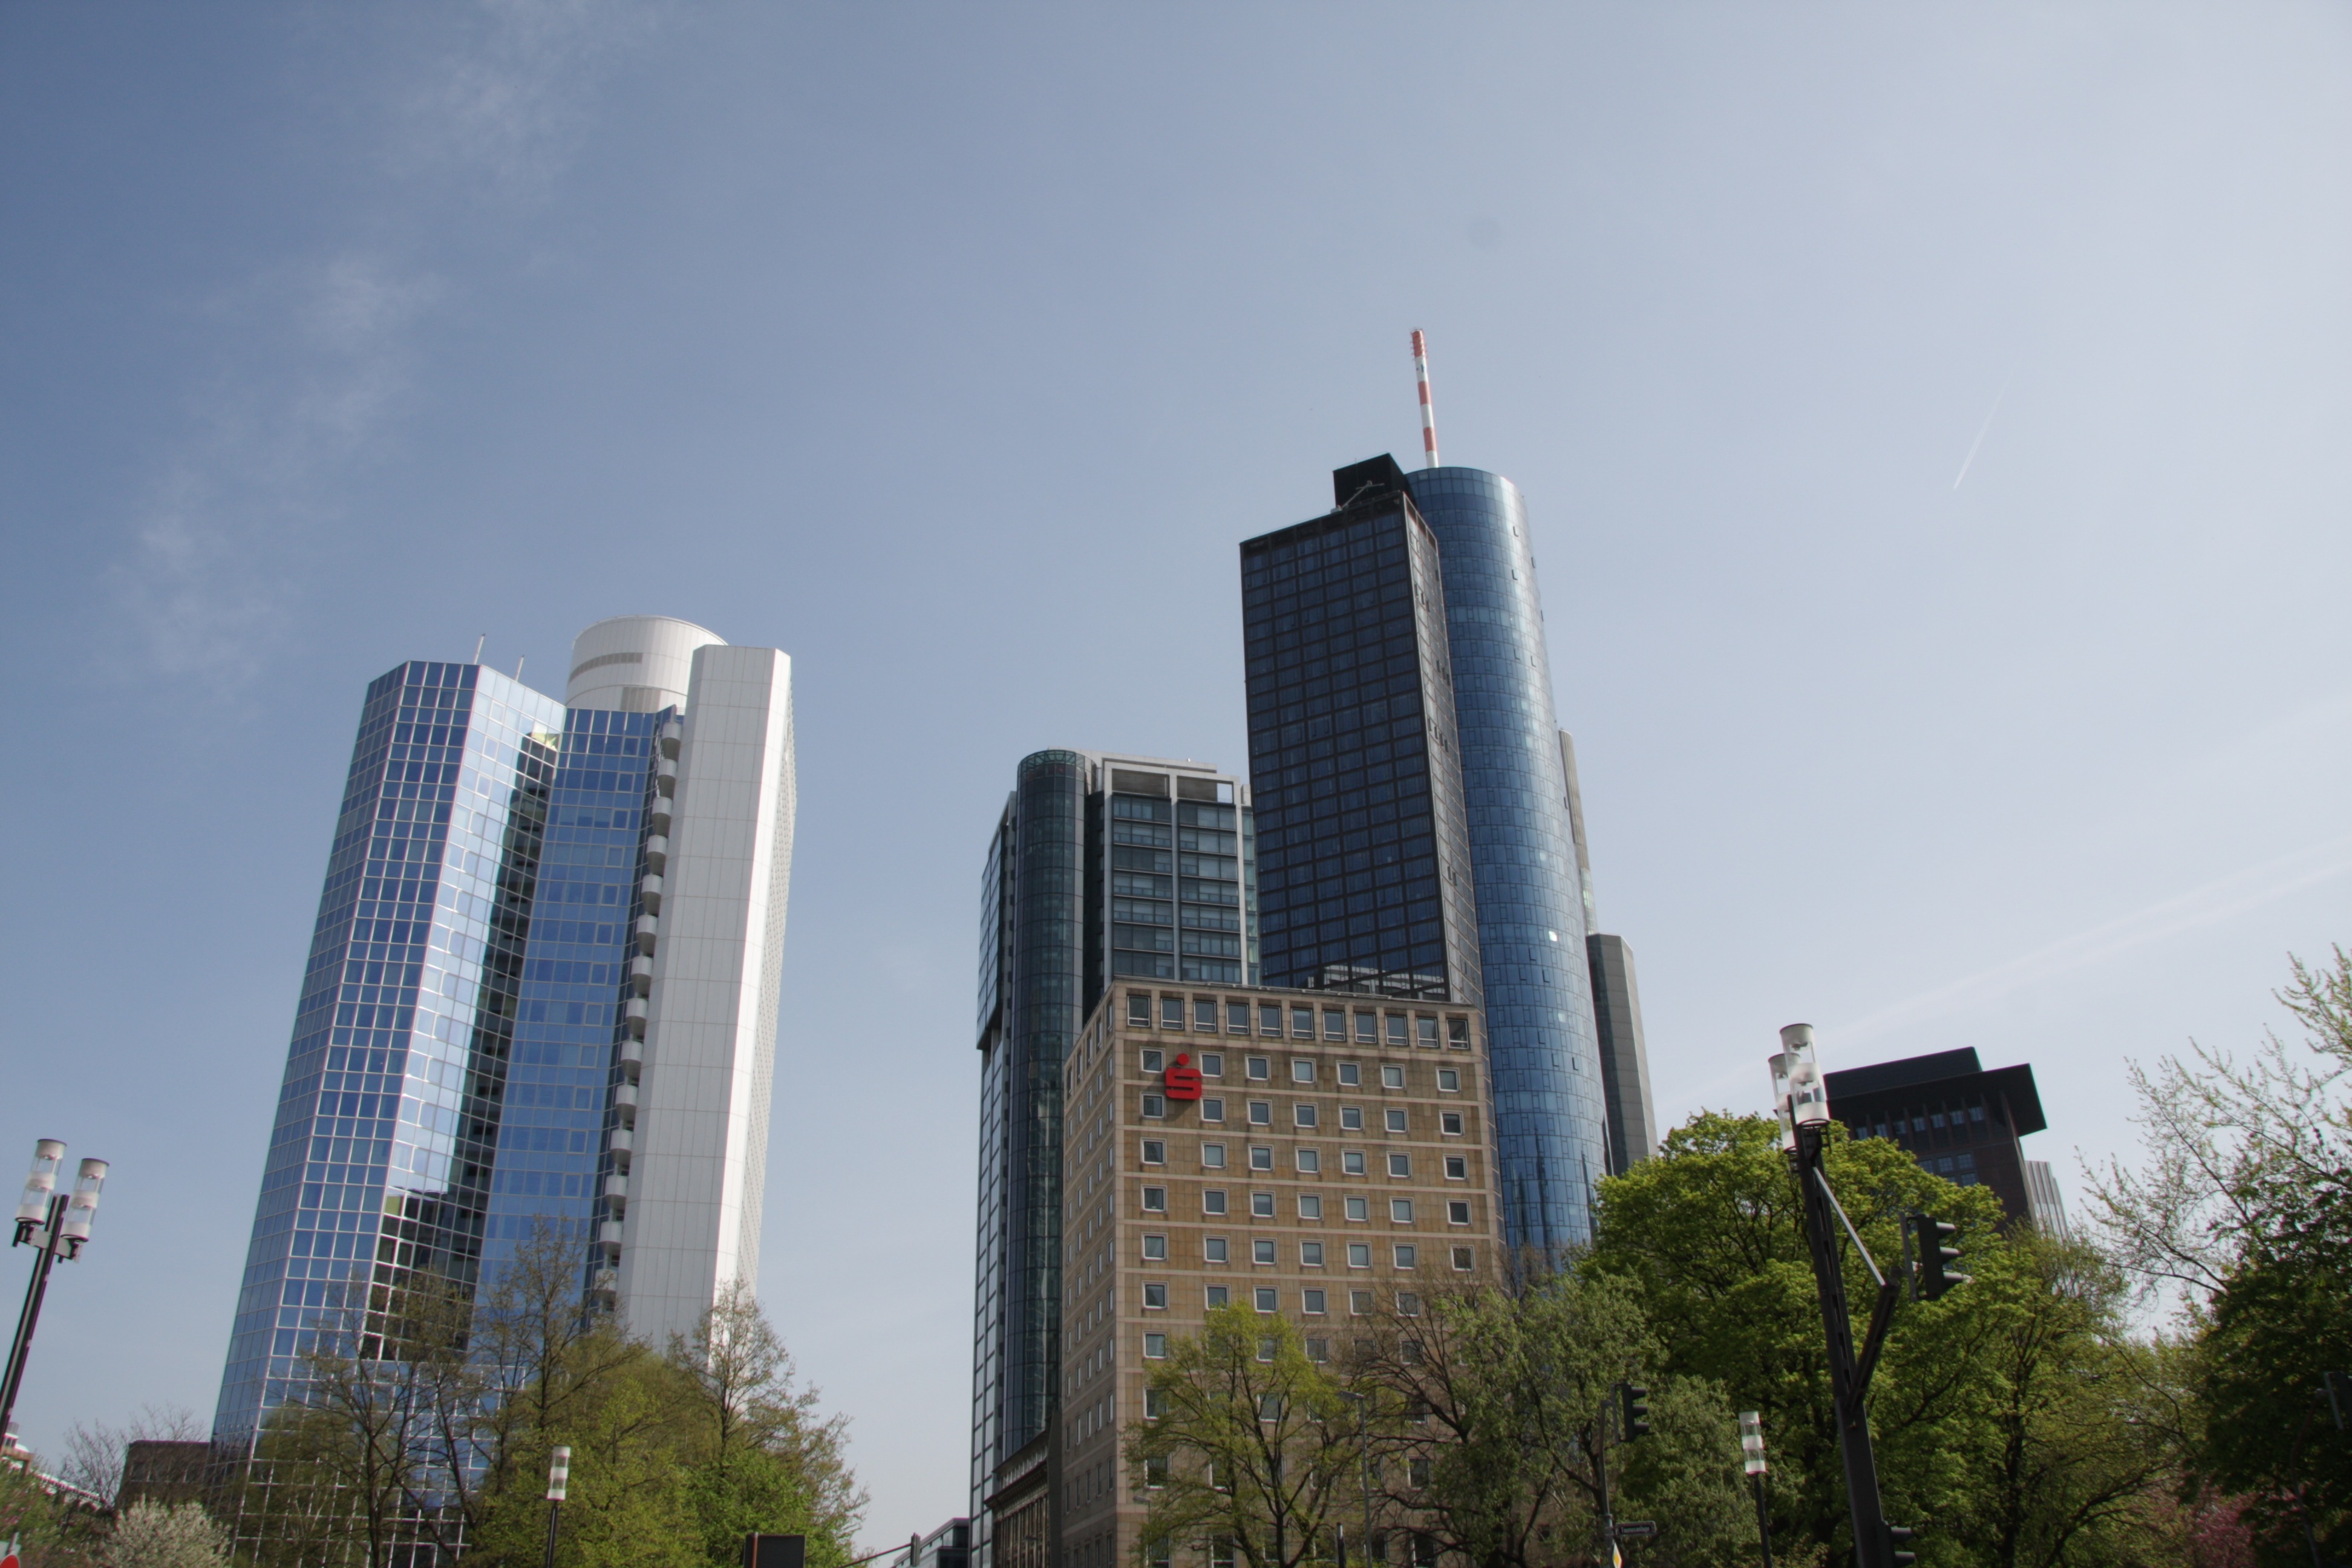
architecture, skyline, building, city, skyscraper, cityscape, downtown, tower, landmark, tower block, frankfurt, metropolis, condominium, urban area, residential area, human settlement, metropolitan area